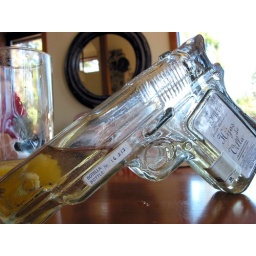
yes, that is in fact a glass bottle in the shape of a hand gun containing extremely bad tequilla.